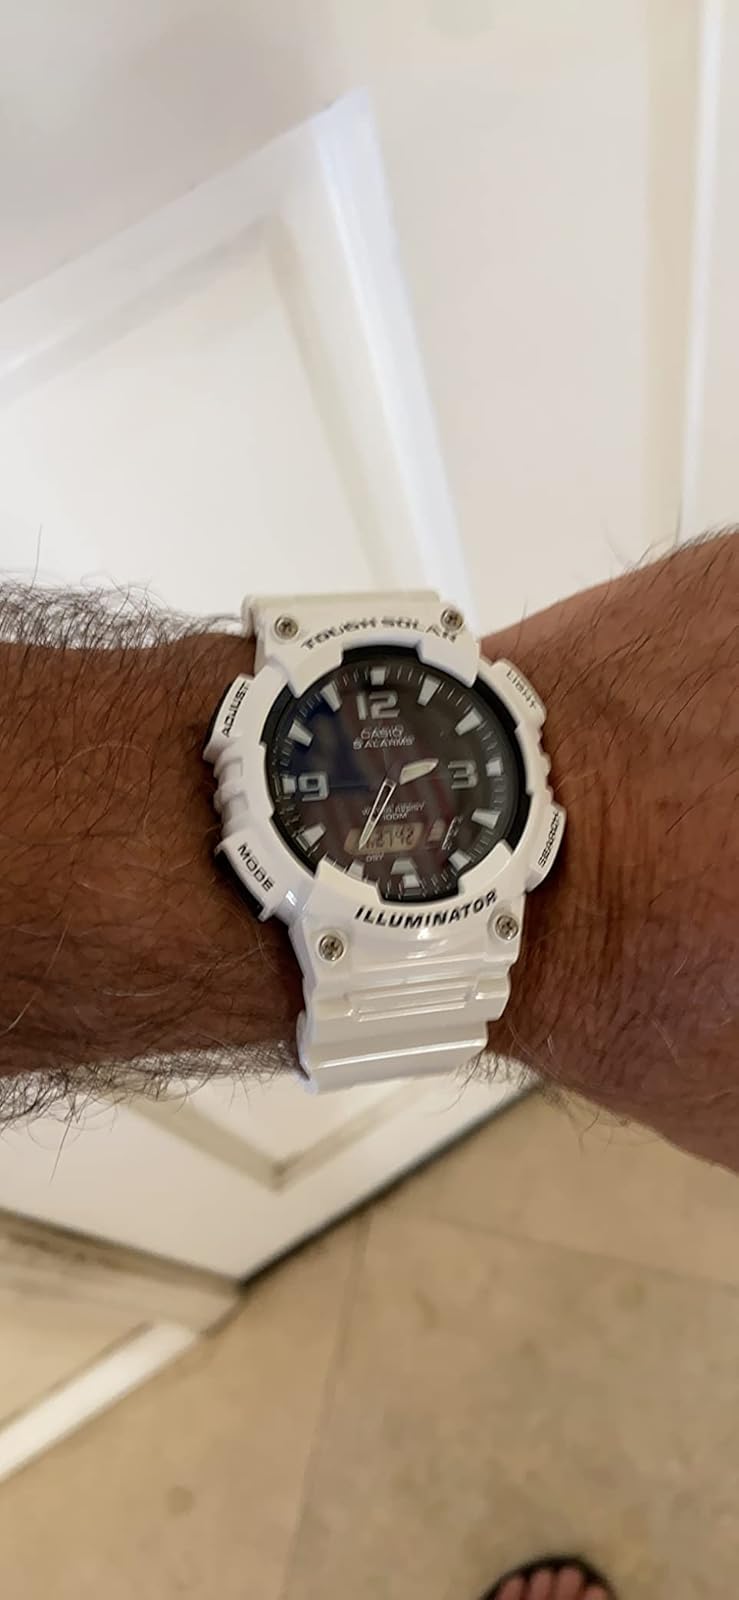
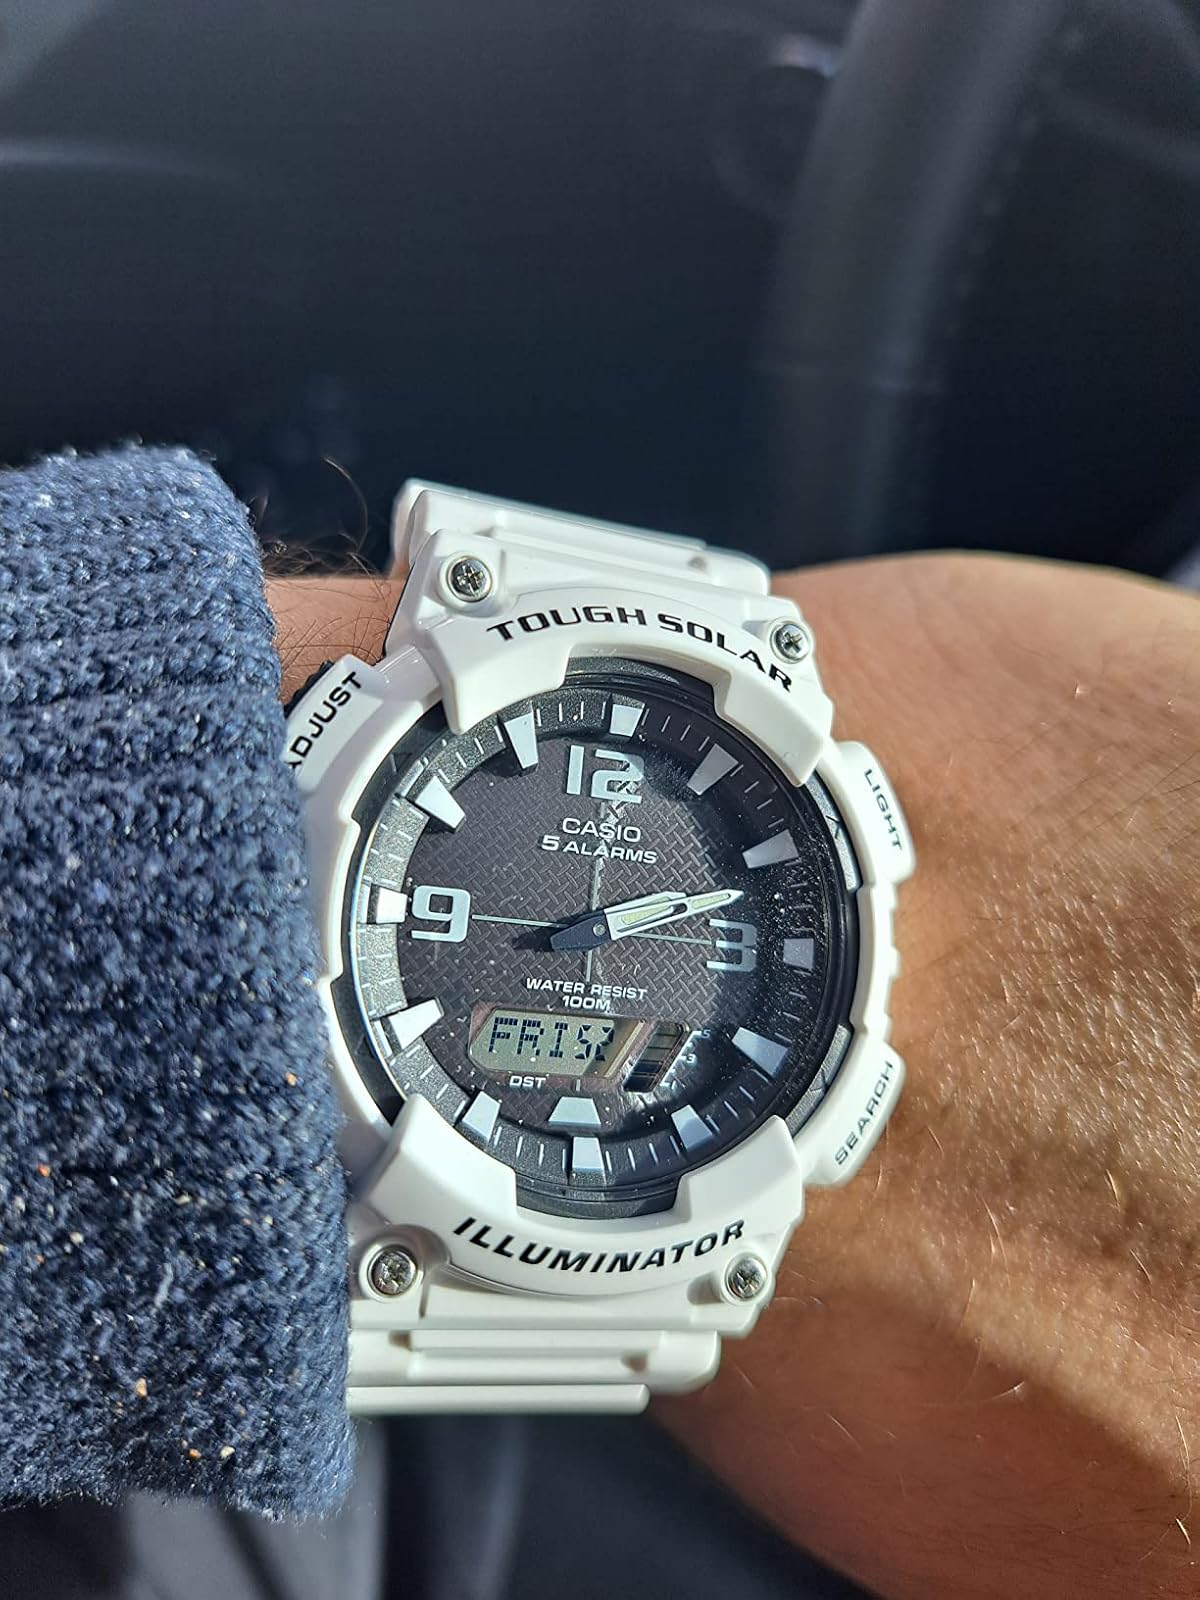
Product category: accessories_watch
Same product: yes